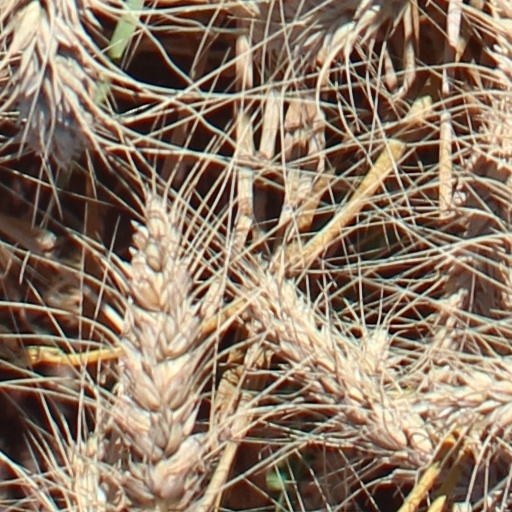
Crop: wheat